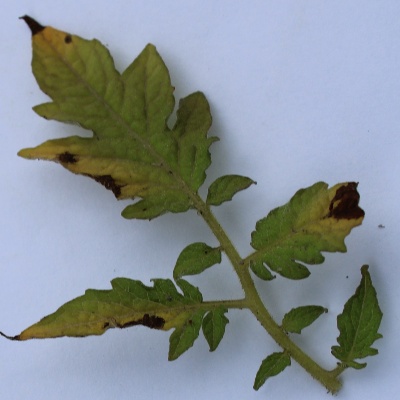
Crop: Tomato
Condition: verticulium wilt